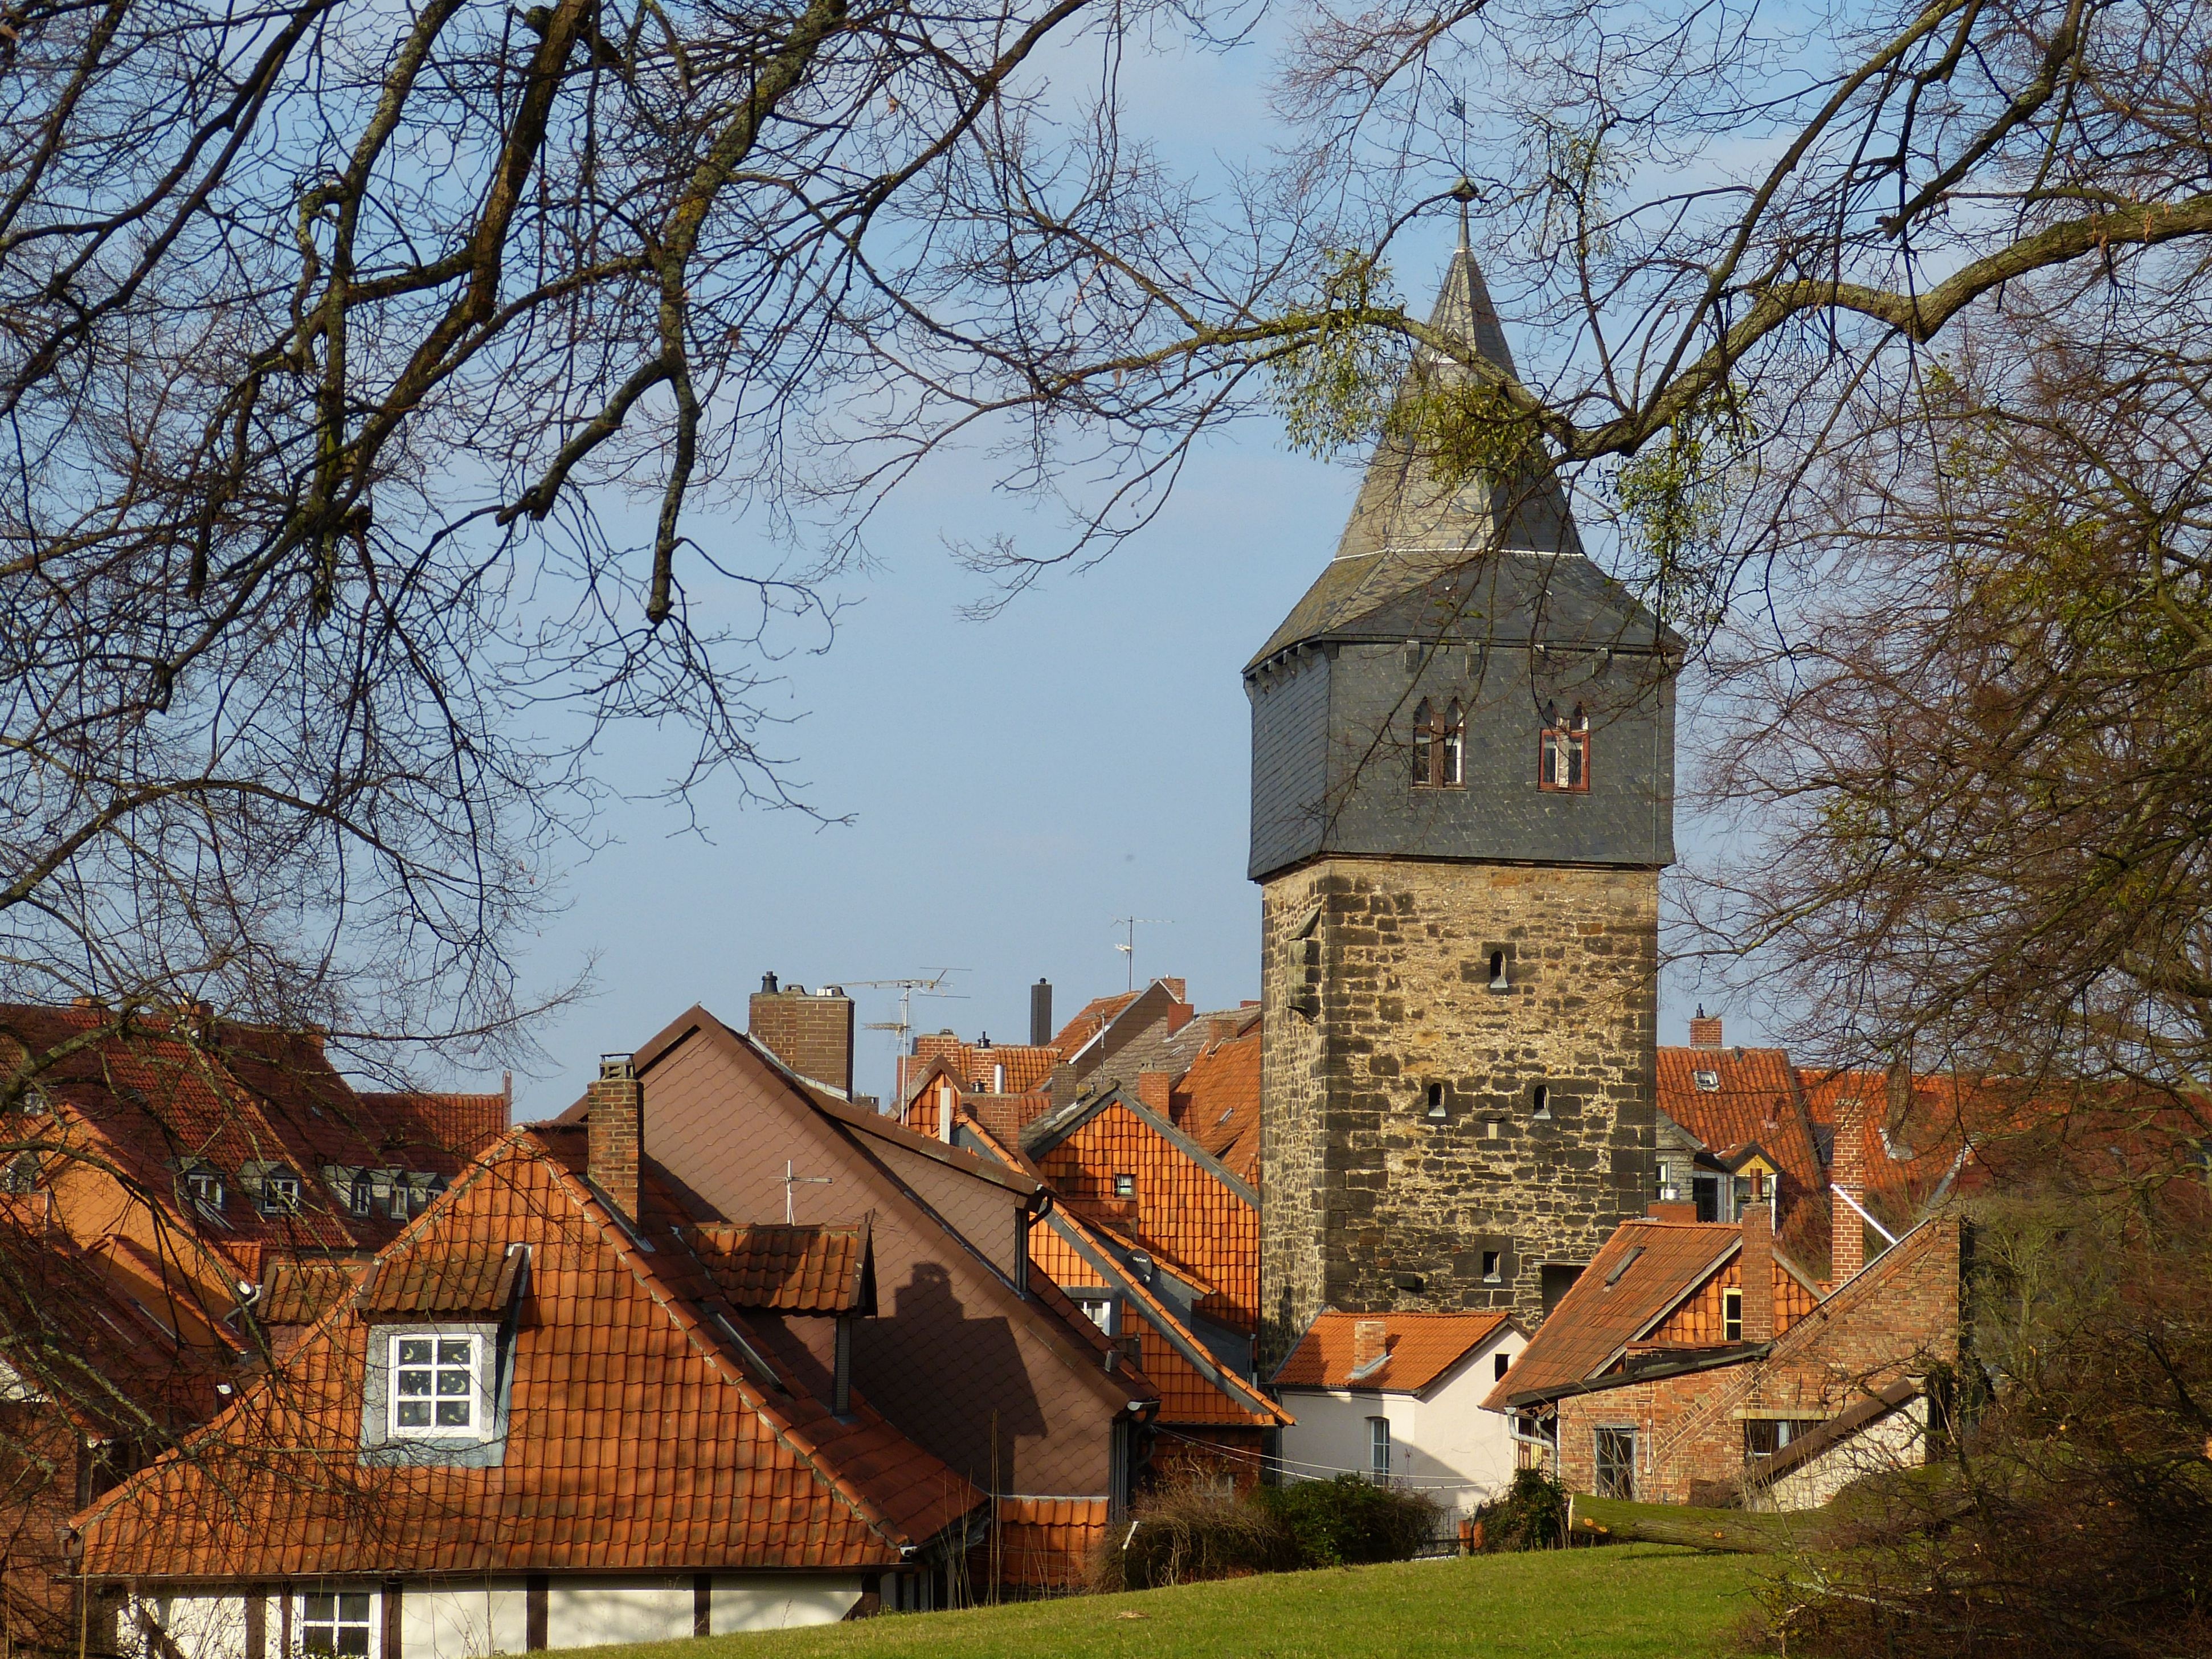
tree, house, flower, building, chateau, village, tower, cottage, autumn, facade, church, chapel, season, place of worship, slate, old town, monastery, historically, lower saxony, city gate, fachwerkhaus, rural area, truss, hildesheim germany